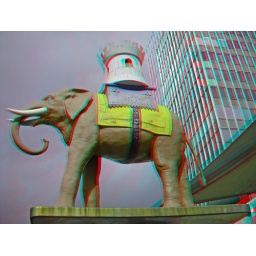
Elephant and castle statue outside the shopping centre in anaglyph 3D red blue / cyan glasses